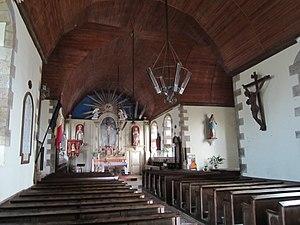
Saint-Martin-le-Bouillant, Manche
Saint-Martin-le-Bouillant est une commune française, située dans le département de la Manche en région Normandie, peuplée de 318 habitants.